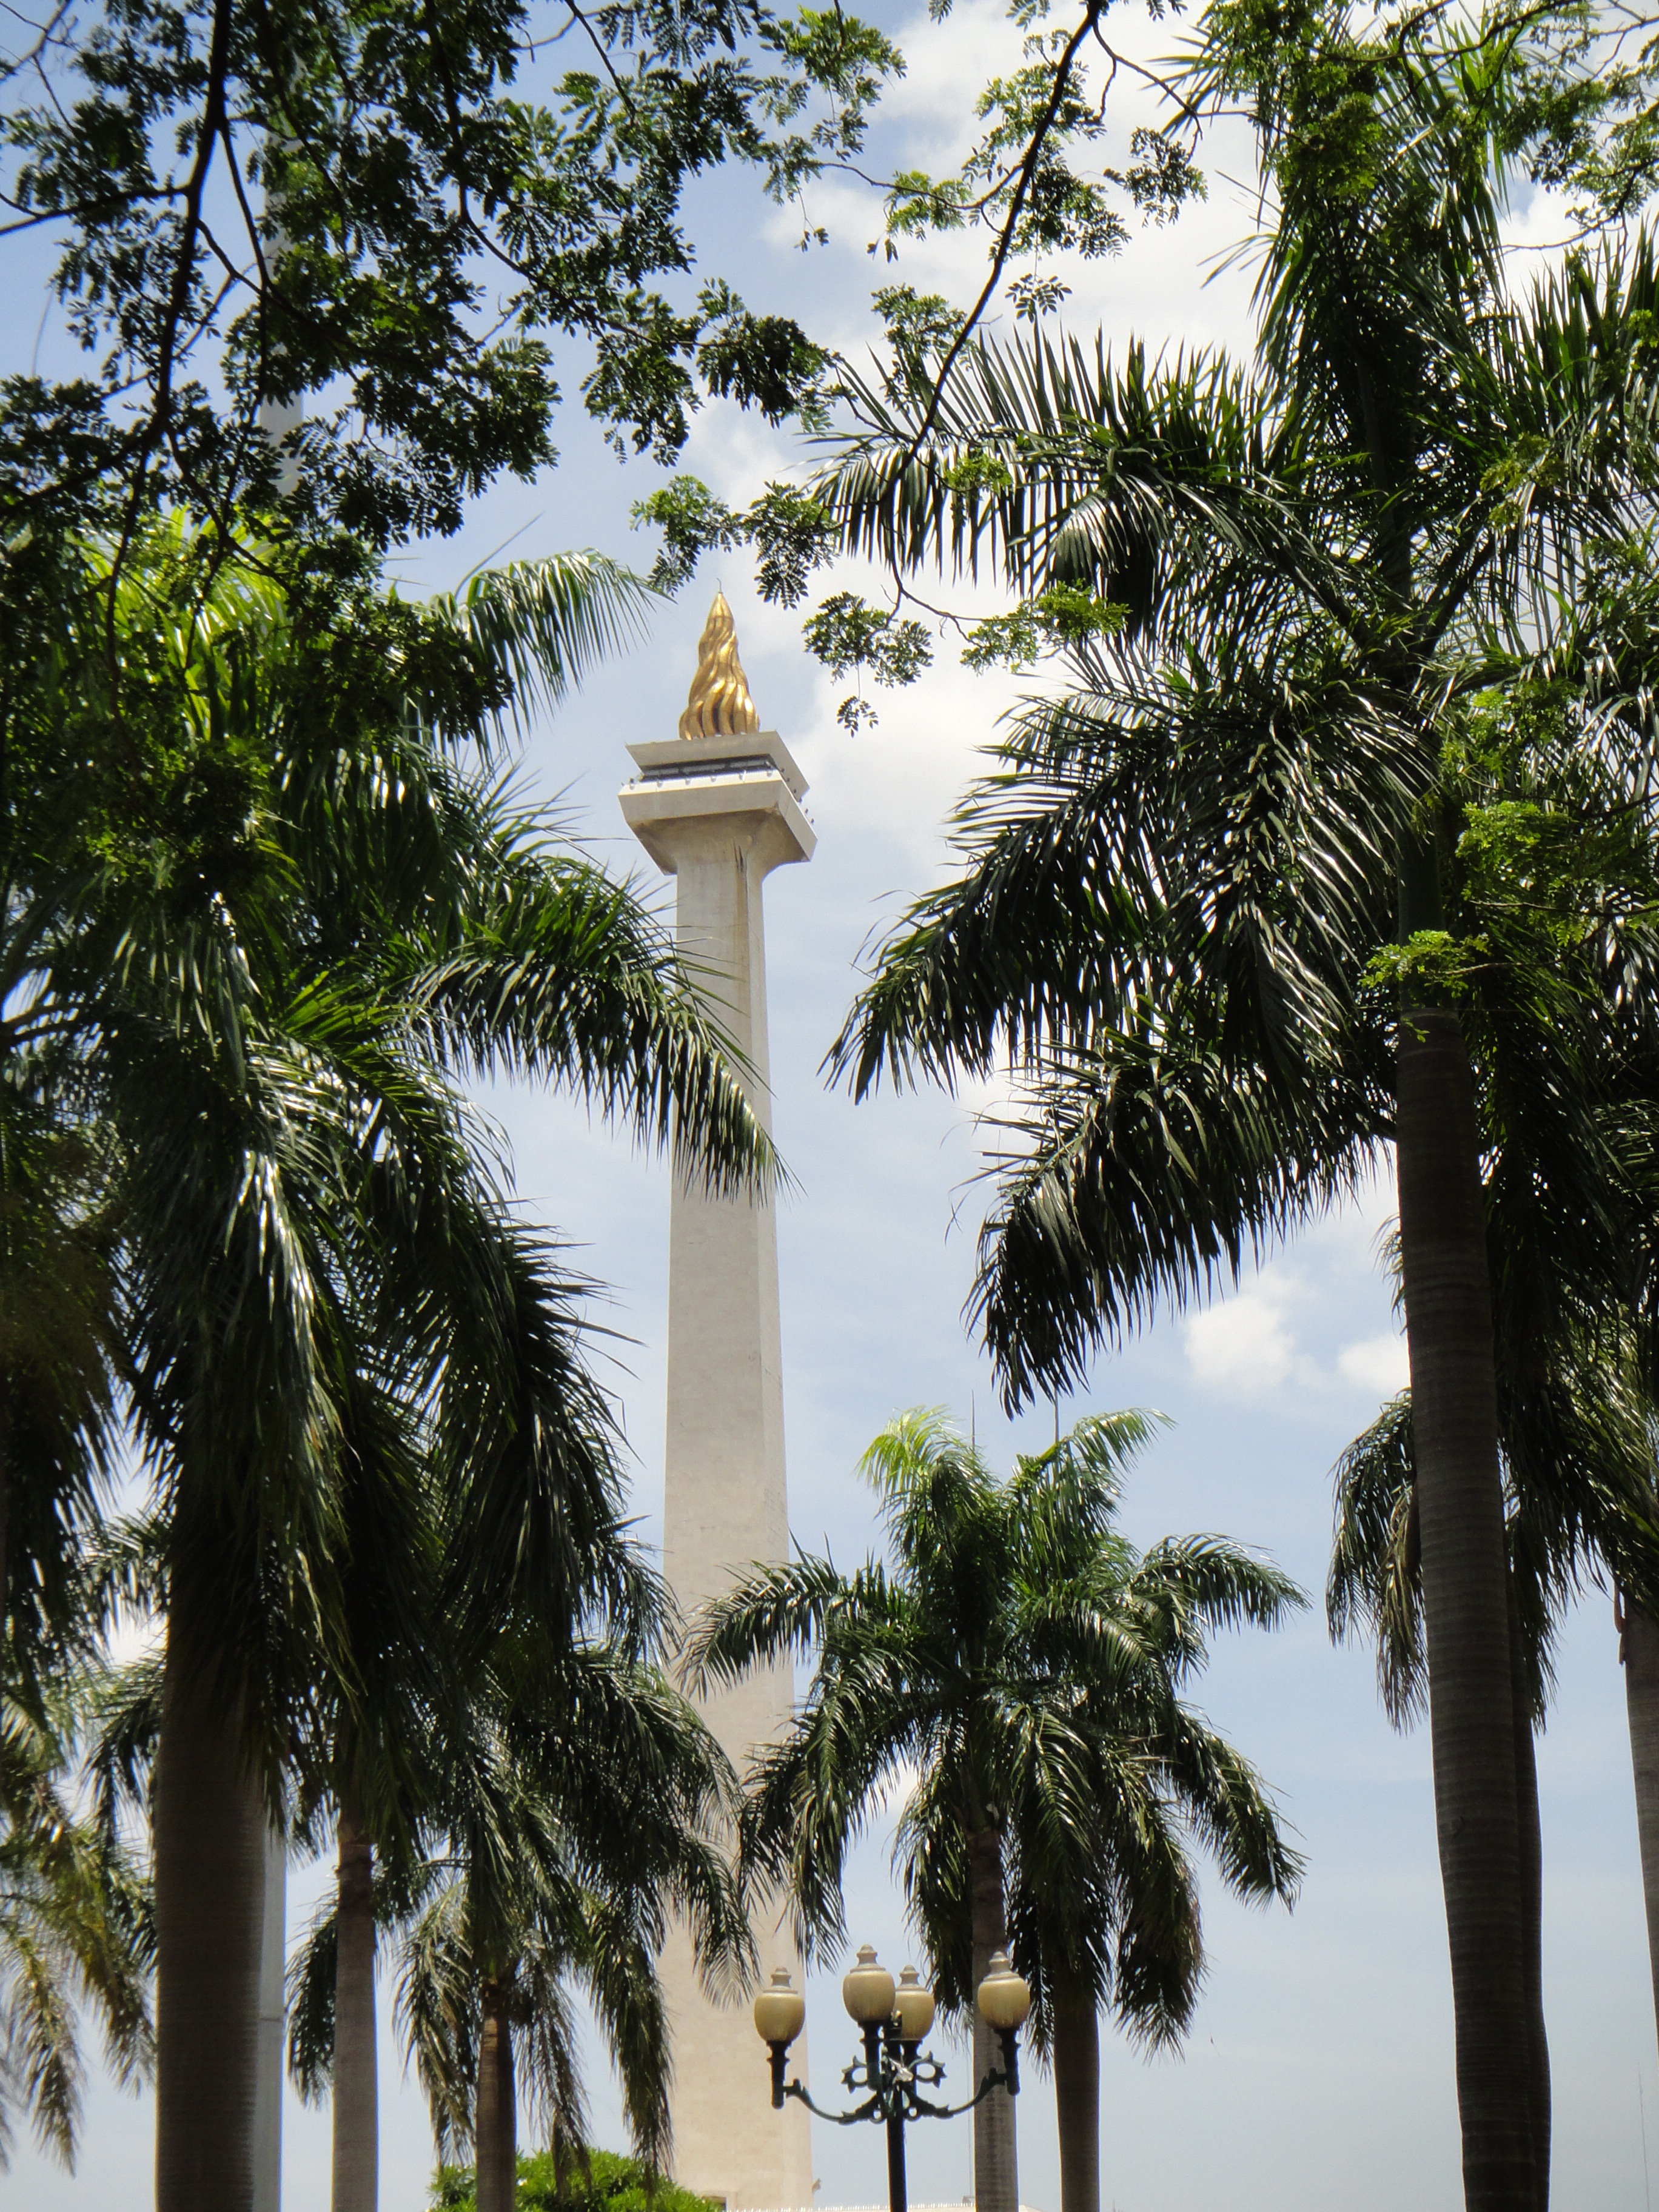
beach, tree, architecture, structure, sky, cloudy, building, city, urban, monument, cityscape, downtown, vacation, travelling, travel, bush, statue, green, tower, museum, park, flame, asia, landmark, exterior, garden, tourism, capital, national, place, gold, resort, history, day, scene, famous, estate, indonesia, tropics, independence, batavia, jakarta, woody plant, arecales, palm family